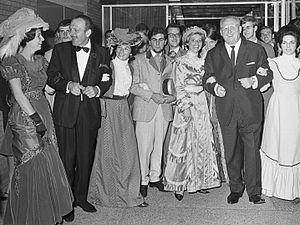
Ces merveilleux fous volants dans leurs drôles de machines est un film britannique réalisé par Ken Annakin, sorti en 1965.